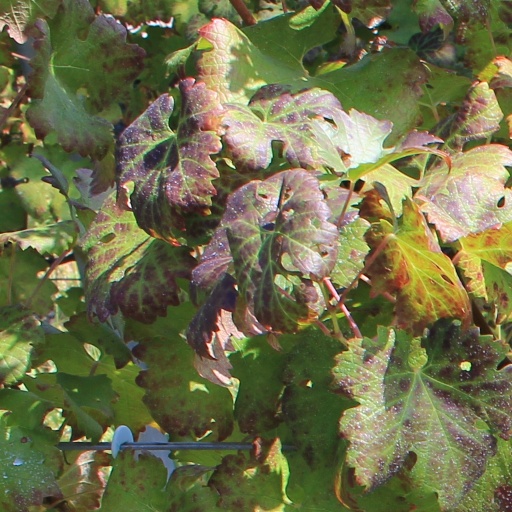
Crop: grape